Schöllenen Gorge

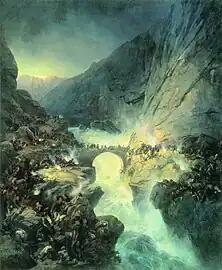
Russian Marshal Alexander Suvorov crossing over the "Devil's Bridge" on 25 September 1799 (Alexander von Kotzebue, 1857)

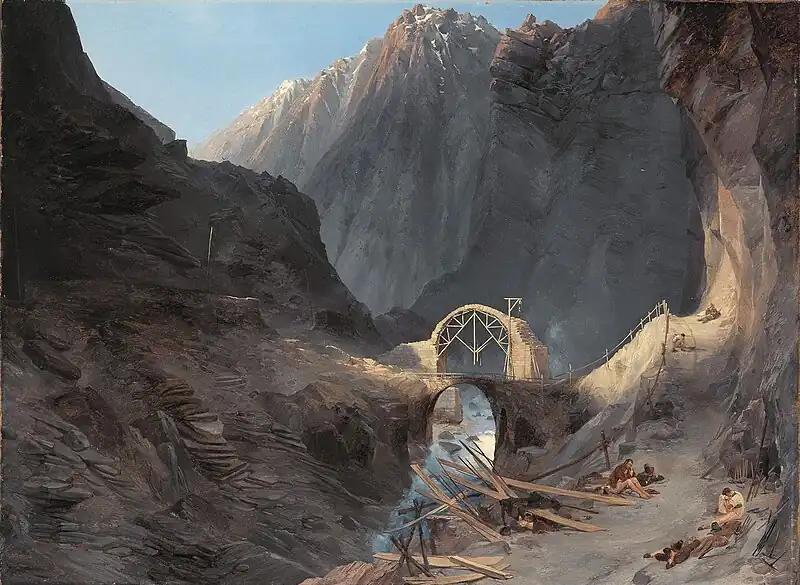
Construction of the second bridge, Karl Blechen (c. 1833)

In 1595, the wooden bridge was replaced by a stone bridge which came to be known as Devil's Bridge.